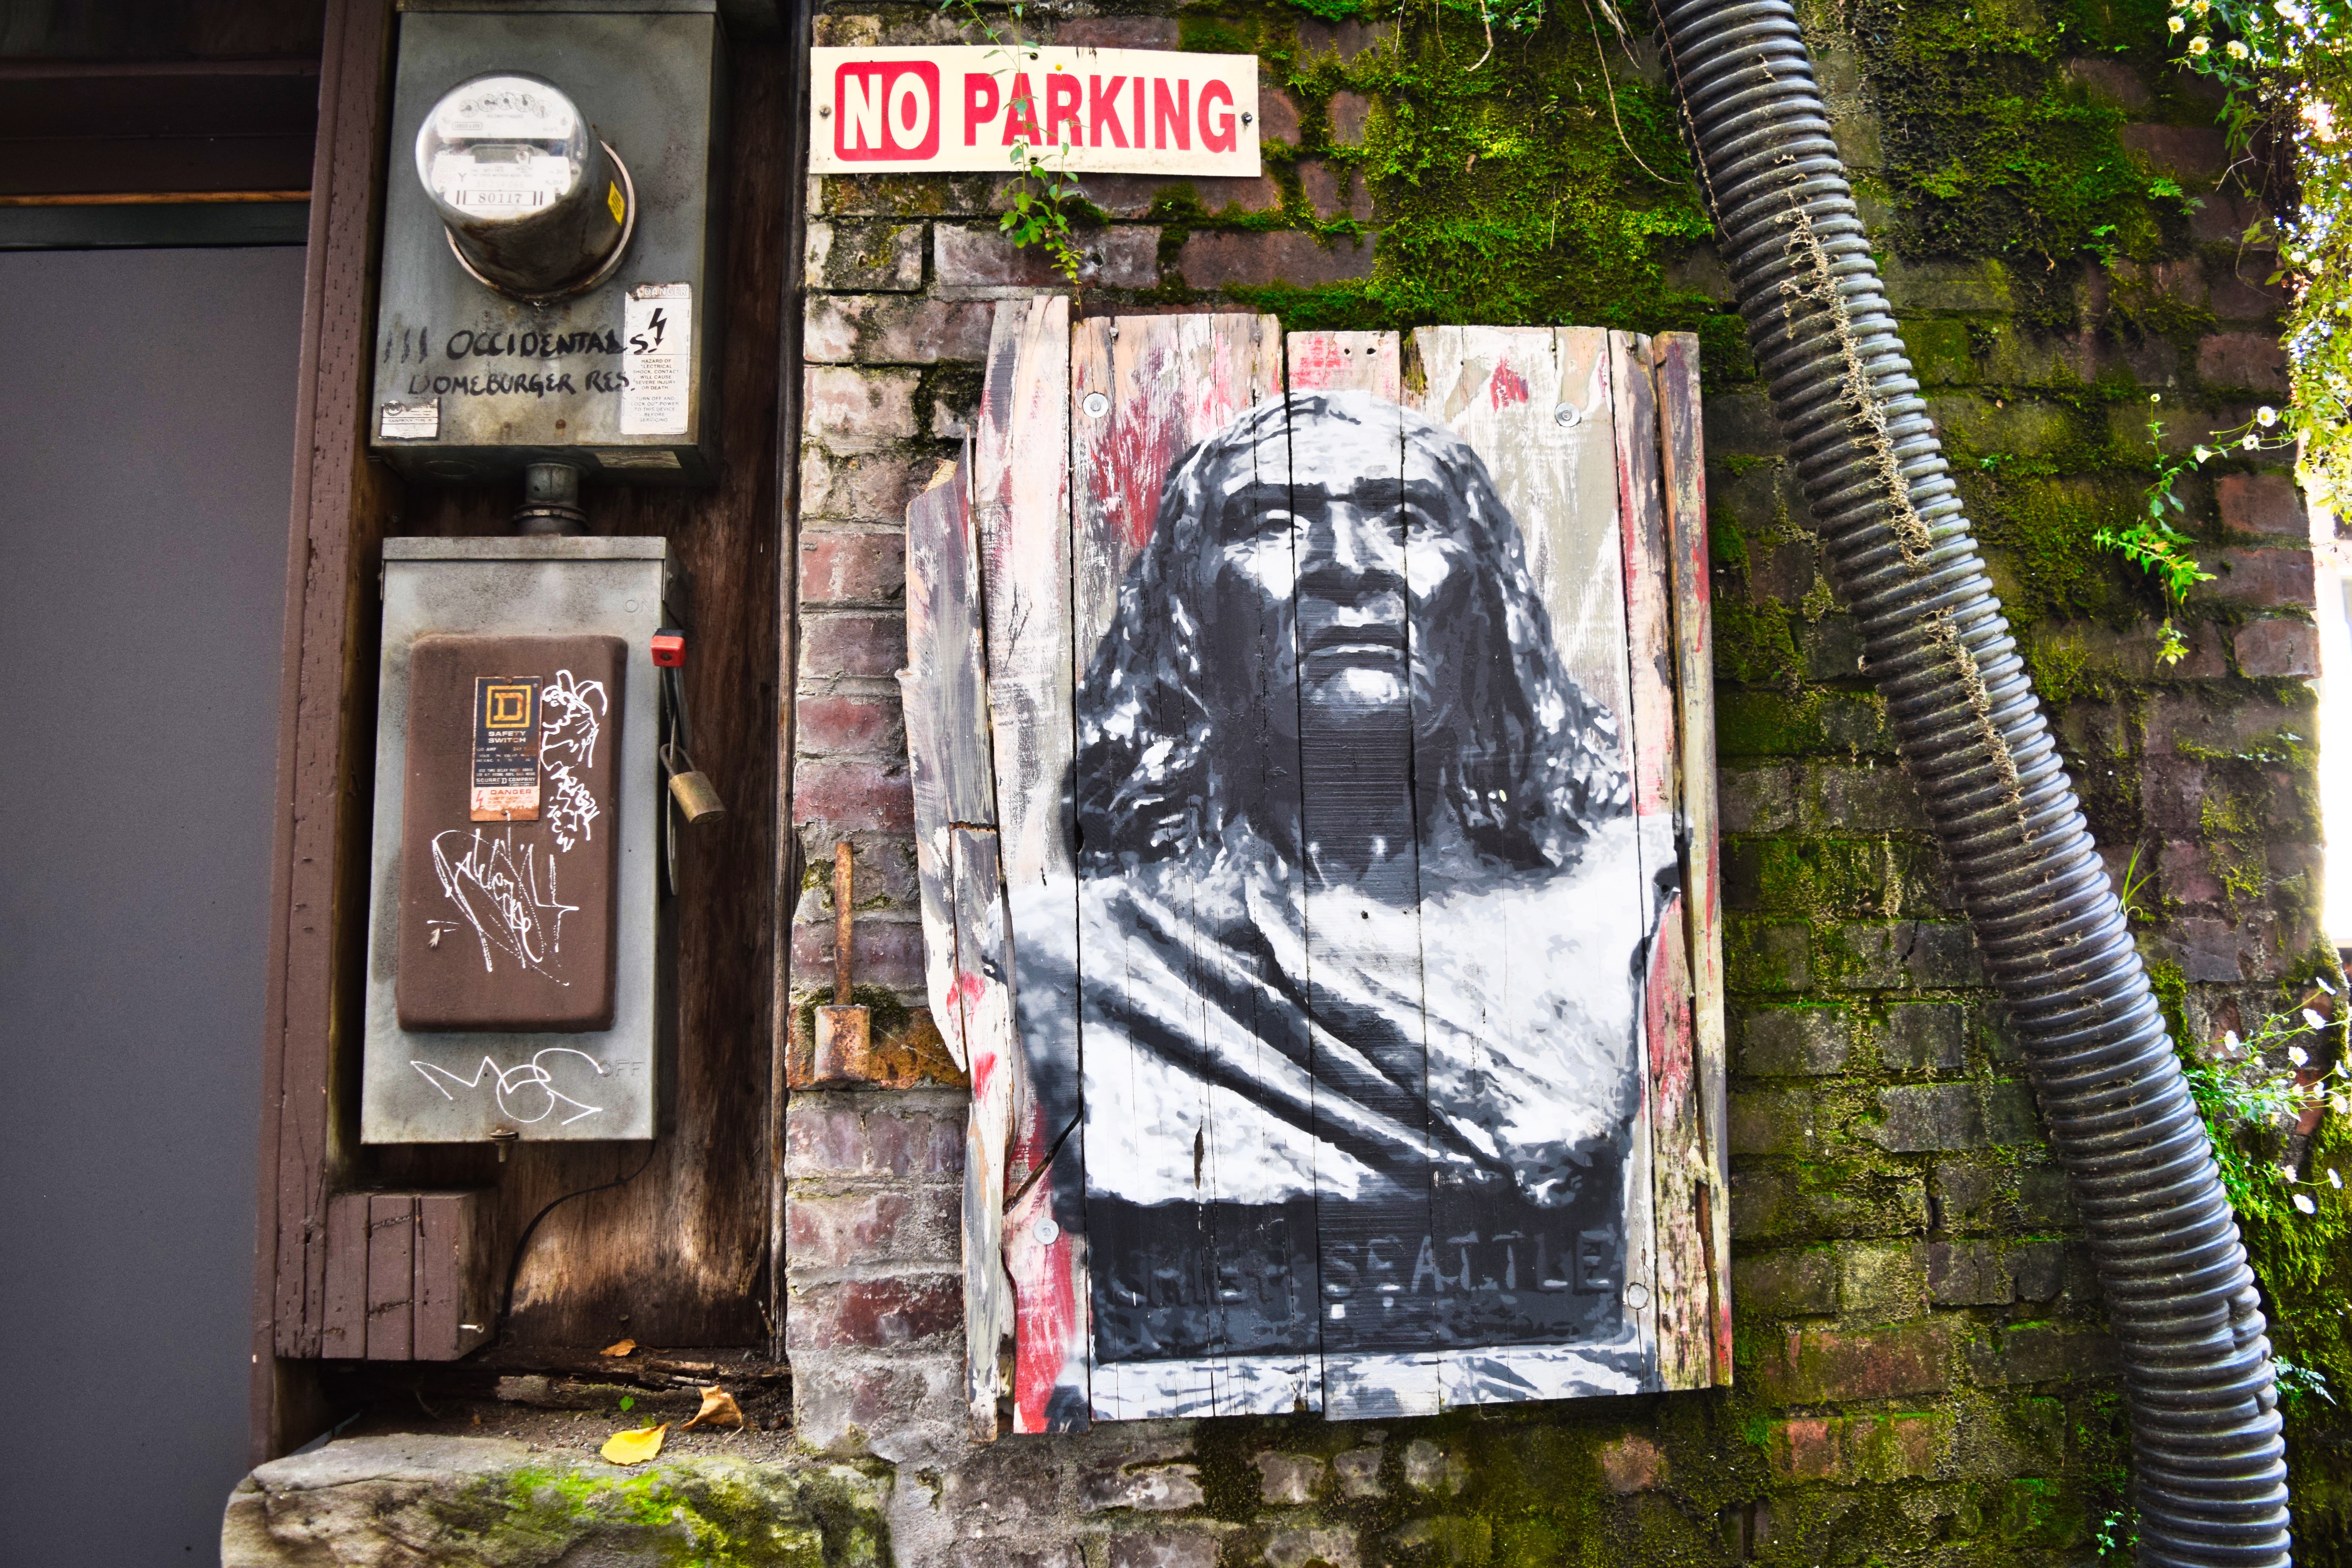
creative, road, street, city, urban, advertising, artistic, usa, america, colorful, graffiti, street art, seattle, native, art, design, imagination, urban area